Lancashire Aircraft Corporation

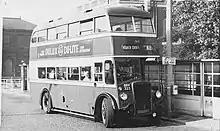
A Leyland Titan PD1 double-decker bus with a Samlesbury Engineering body

More significantly, in 1952 LAC also bought Skyways Ltd which had been ailing since the Berlin Airlift, and Eric Rylands became its managing director. Skyways' headquarters were temporarily moved to Bovingdon, later moving to Stansted. Most of LAC's Yorks were transferred to the control of this new subsidiary and painted in the Skyways livery. The remaining Yorks were used for Air Ministry charters, mainly trooping flights to the Caribbean, and for Inclusive Tour (IT) charters. The Yorks could carry up to 50 passengers, (a Halton could carry up to 12), so a full coachload could be carried on a single flight for the first time. Scheduled services now started to become less significant to LAC's operations.